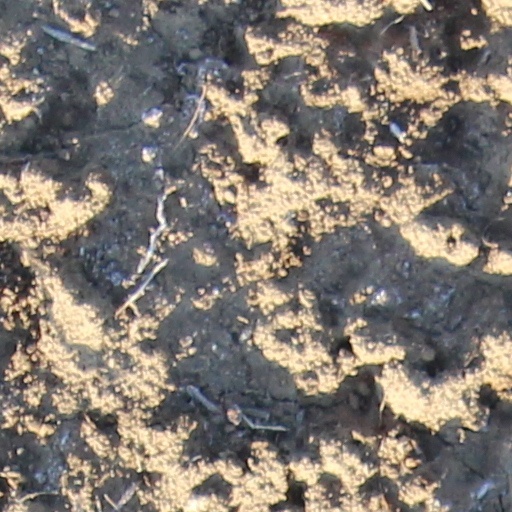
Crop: wheat